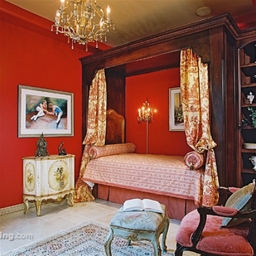
Room type: bedroom